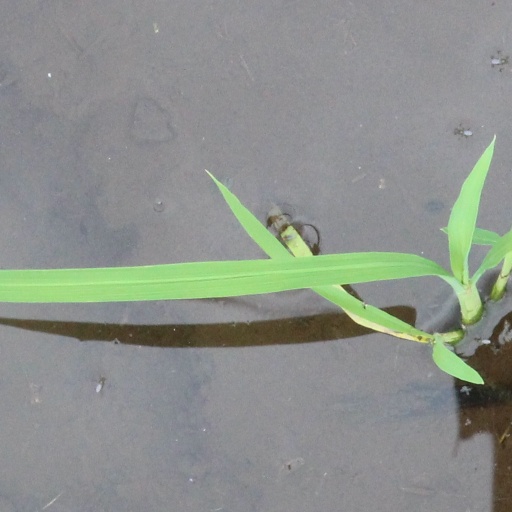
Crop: rice